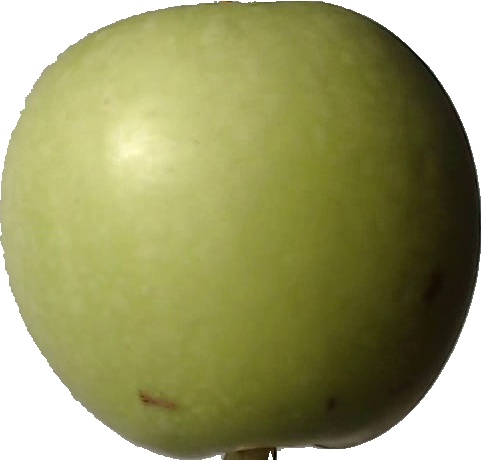
Label: apple_granny_smith_1